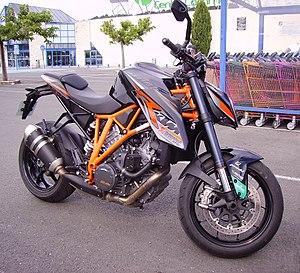
KTM 1290 Super Duke R, année 2014.
La KTM 690 Duke est un monocylindre de 690 cm³ de la marque KTM qui fait partie des classes roadster et supermotard. Cette moto est disponible bridée en 48 ch pour le permis A2 puis en version débridée pour le permis A en 68 ch.